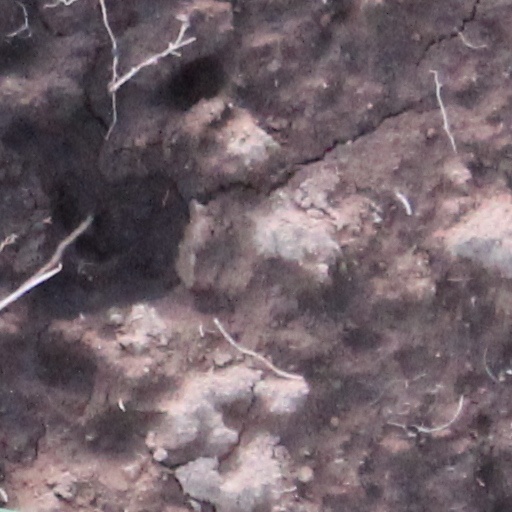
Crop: wheat